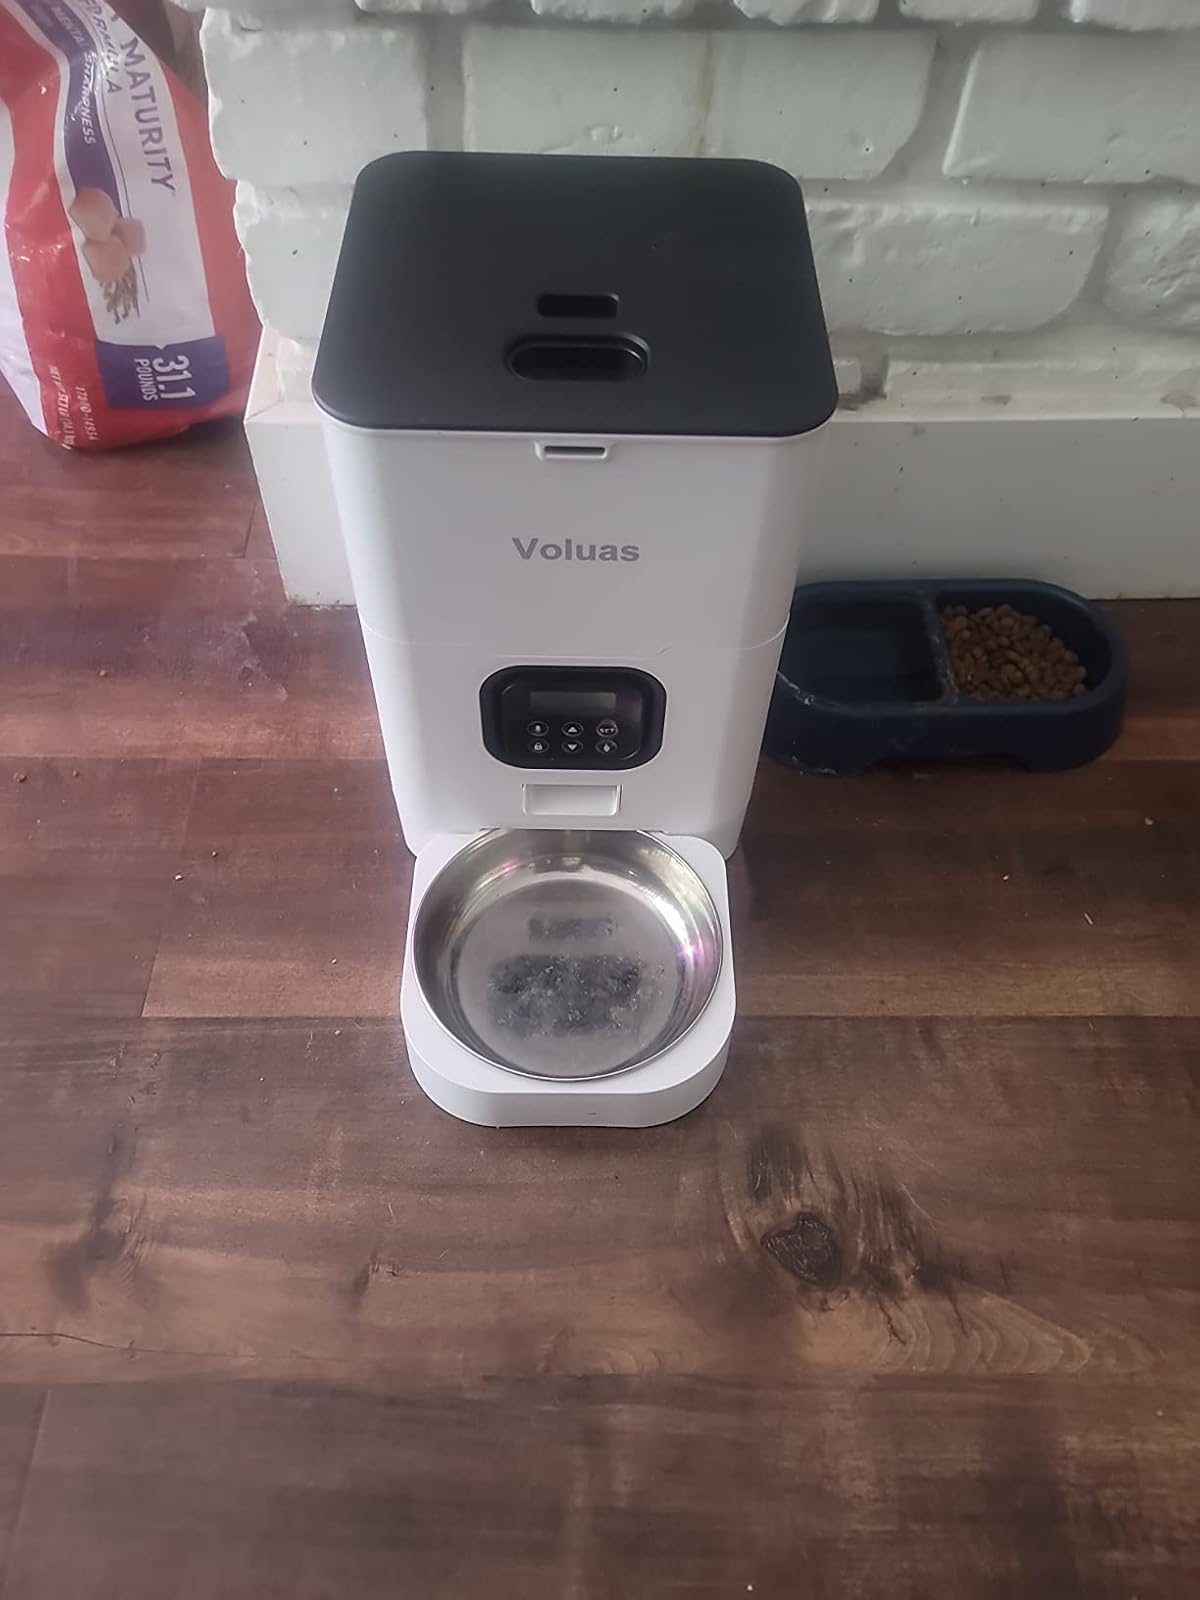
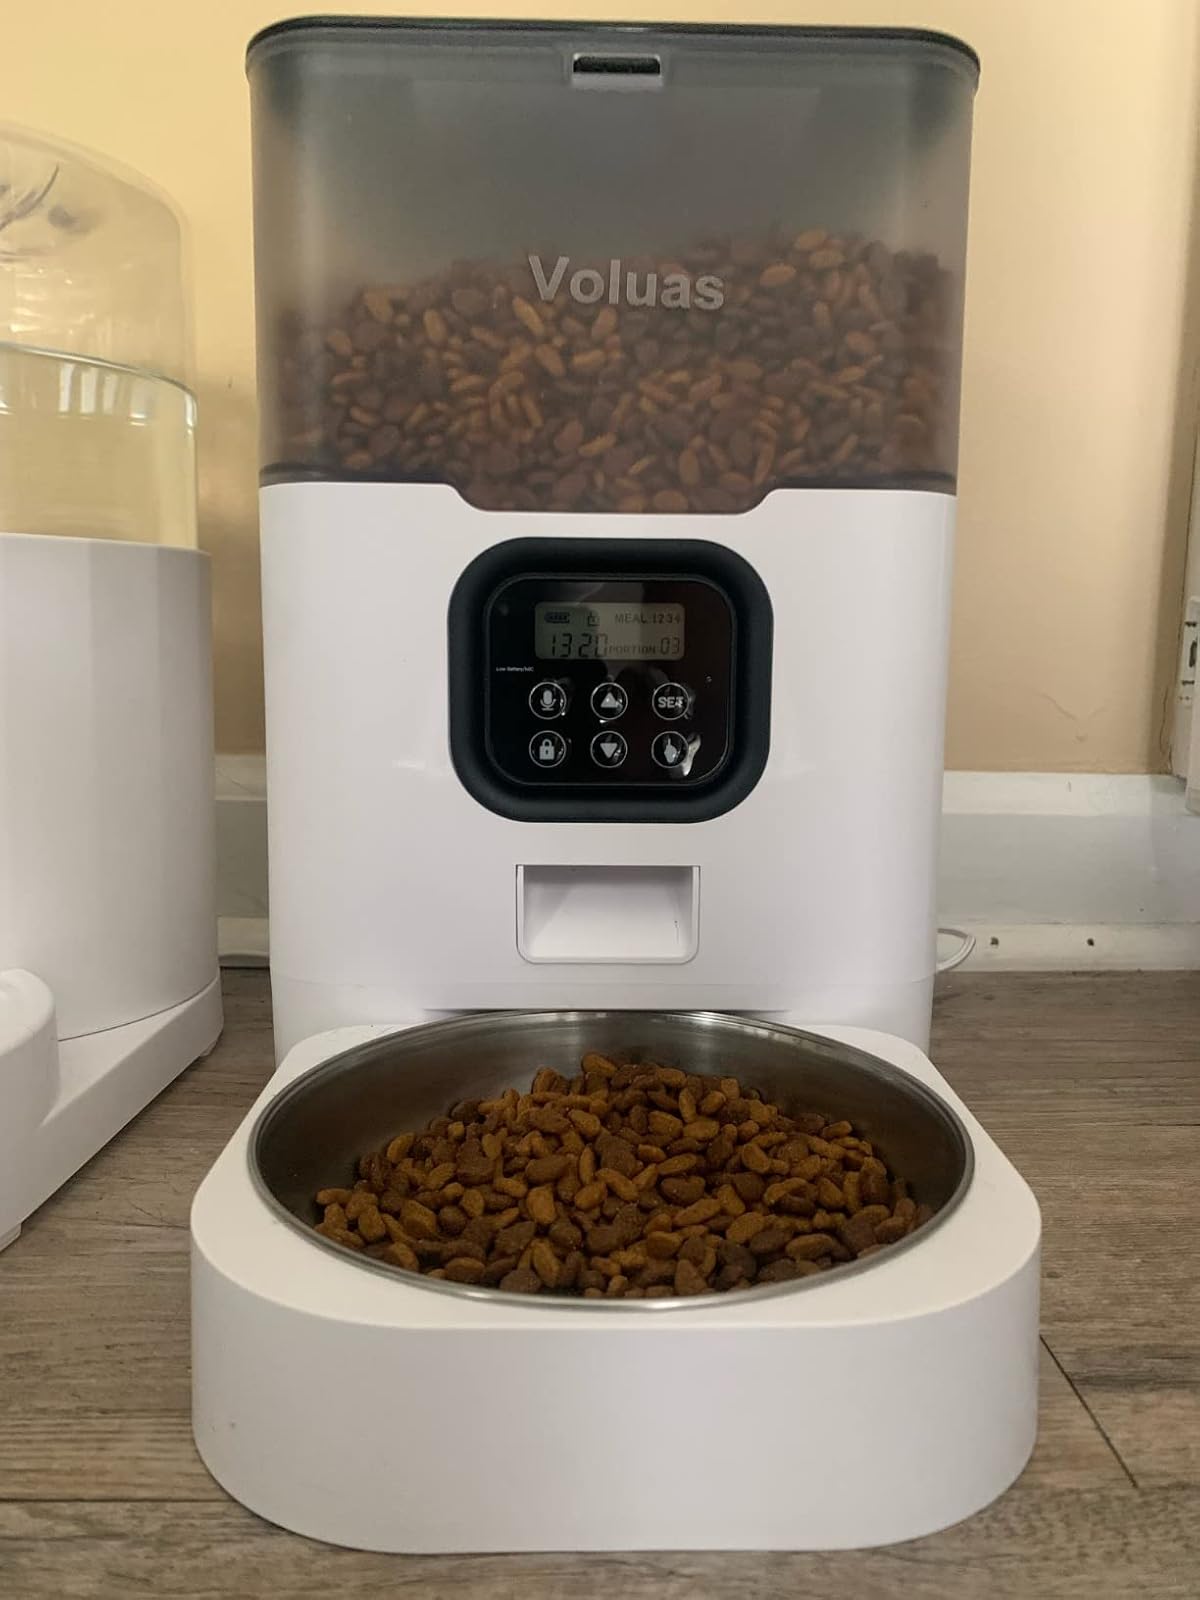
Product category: items_feeder
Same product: no